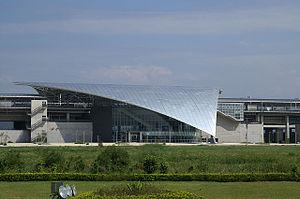
Taïwan, de manière usuelle, officiellement la république de Chine, parfois désignée en tant que république de Chine, est un État souverain de l'Asie de l'Est, dont le territoire s'étend actuellement sur l'île de Taïwan, ainsi que d'autres îles avoisinantes, celles de la province du Fujian et les îles Pescadores.